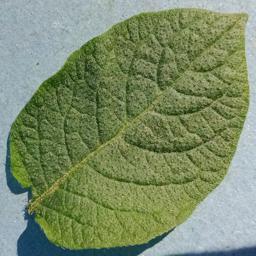
Label: Potato___Healthy